Utah & Ether

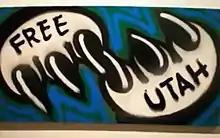
"FREE UTAH", graffiti art by Claw Money, exhibited in New York City, 2012

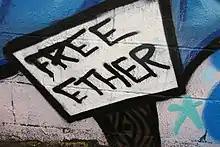
"FREE ETHER", graffiti in Hyde Park, Chicago, 2010

In May 2008, Bremner and Harper, now her boyfriend, went on a three month, multi-country "graffiti spree" across Europe. They put their graffiti tags, "Ether" and "Dani" or "Utah", on train cars in London, Madrid, Paris, Frankfurt, and Hamburg. In their absence, in July, police searched Bremner's Woodside, Queens, apartment and found over 450 cans of spray paint and both Polaroid and digital photographs of her tags on New York City Subway trains. When the pair returned to the United States in August, they were each arrested upon landing, Bremner in Chicago's O'Hare International Airport, and Harper at JFK International Airport in New York City. They faced charges for $100,000 in graffiti damages in four of the five boroughs of New York City, including subway yards in Harlem and Inwood, Manhattan, and 20 counts of vandalism in The Bronx. After this arrest, "Newsday" labelled them "the Bonnie and Clyde of the graffiti world", a sobriquet that would be later repeated by numerous other sources.